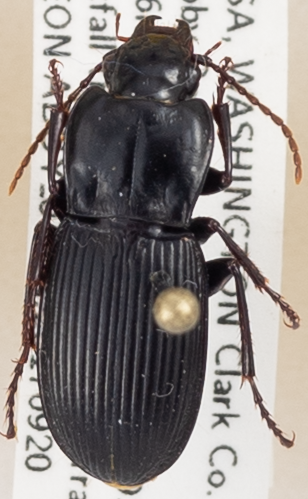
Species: Pterostichus herculaneus
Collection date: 2017-09-20
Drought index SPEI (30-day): -0.036
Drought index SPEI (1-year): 1.13
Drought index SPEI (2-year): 0.966